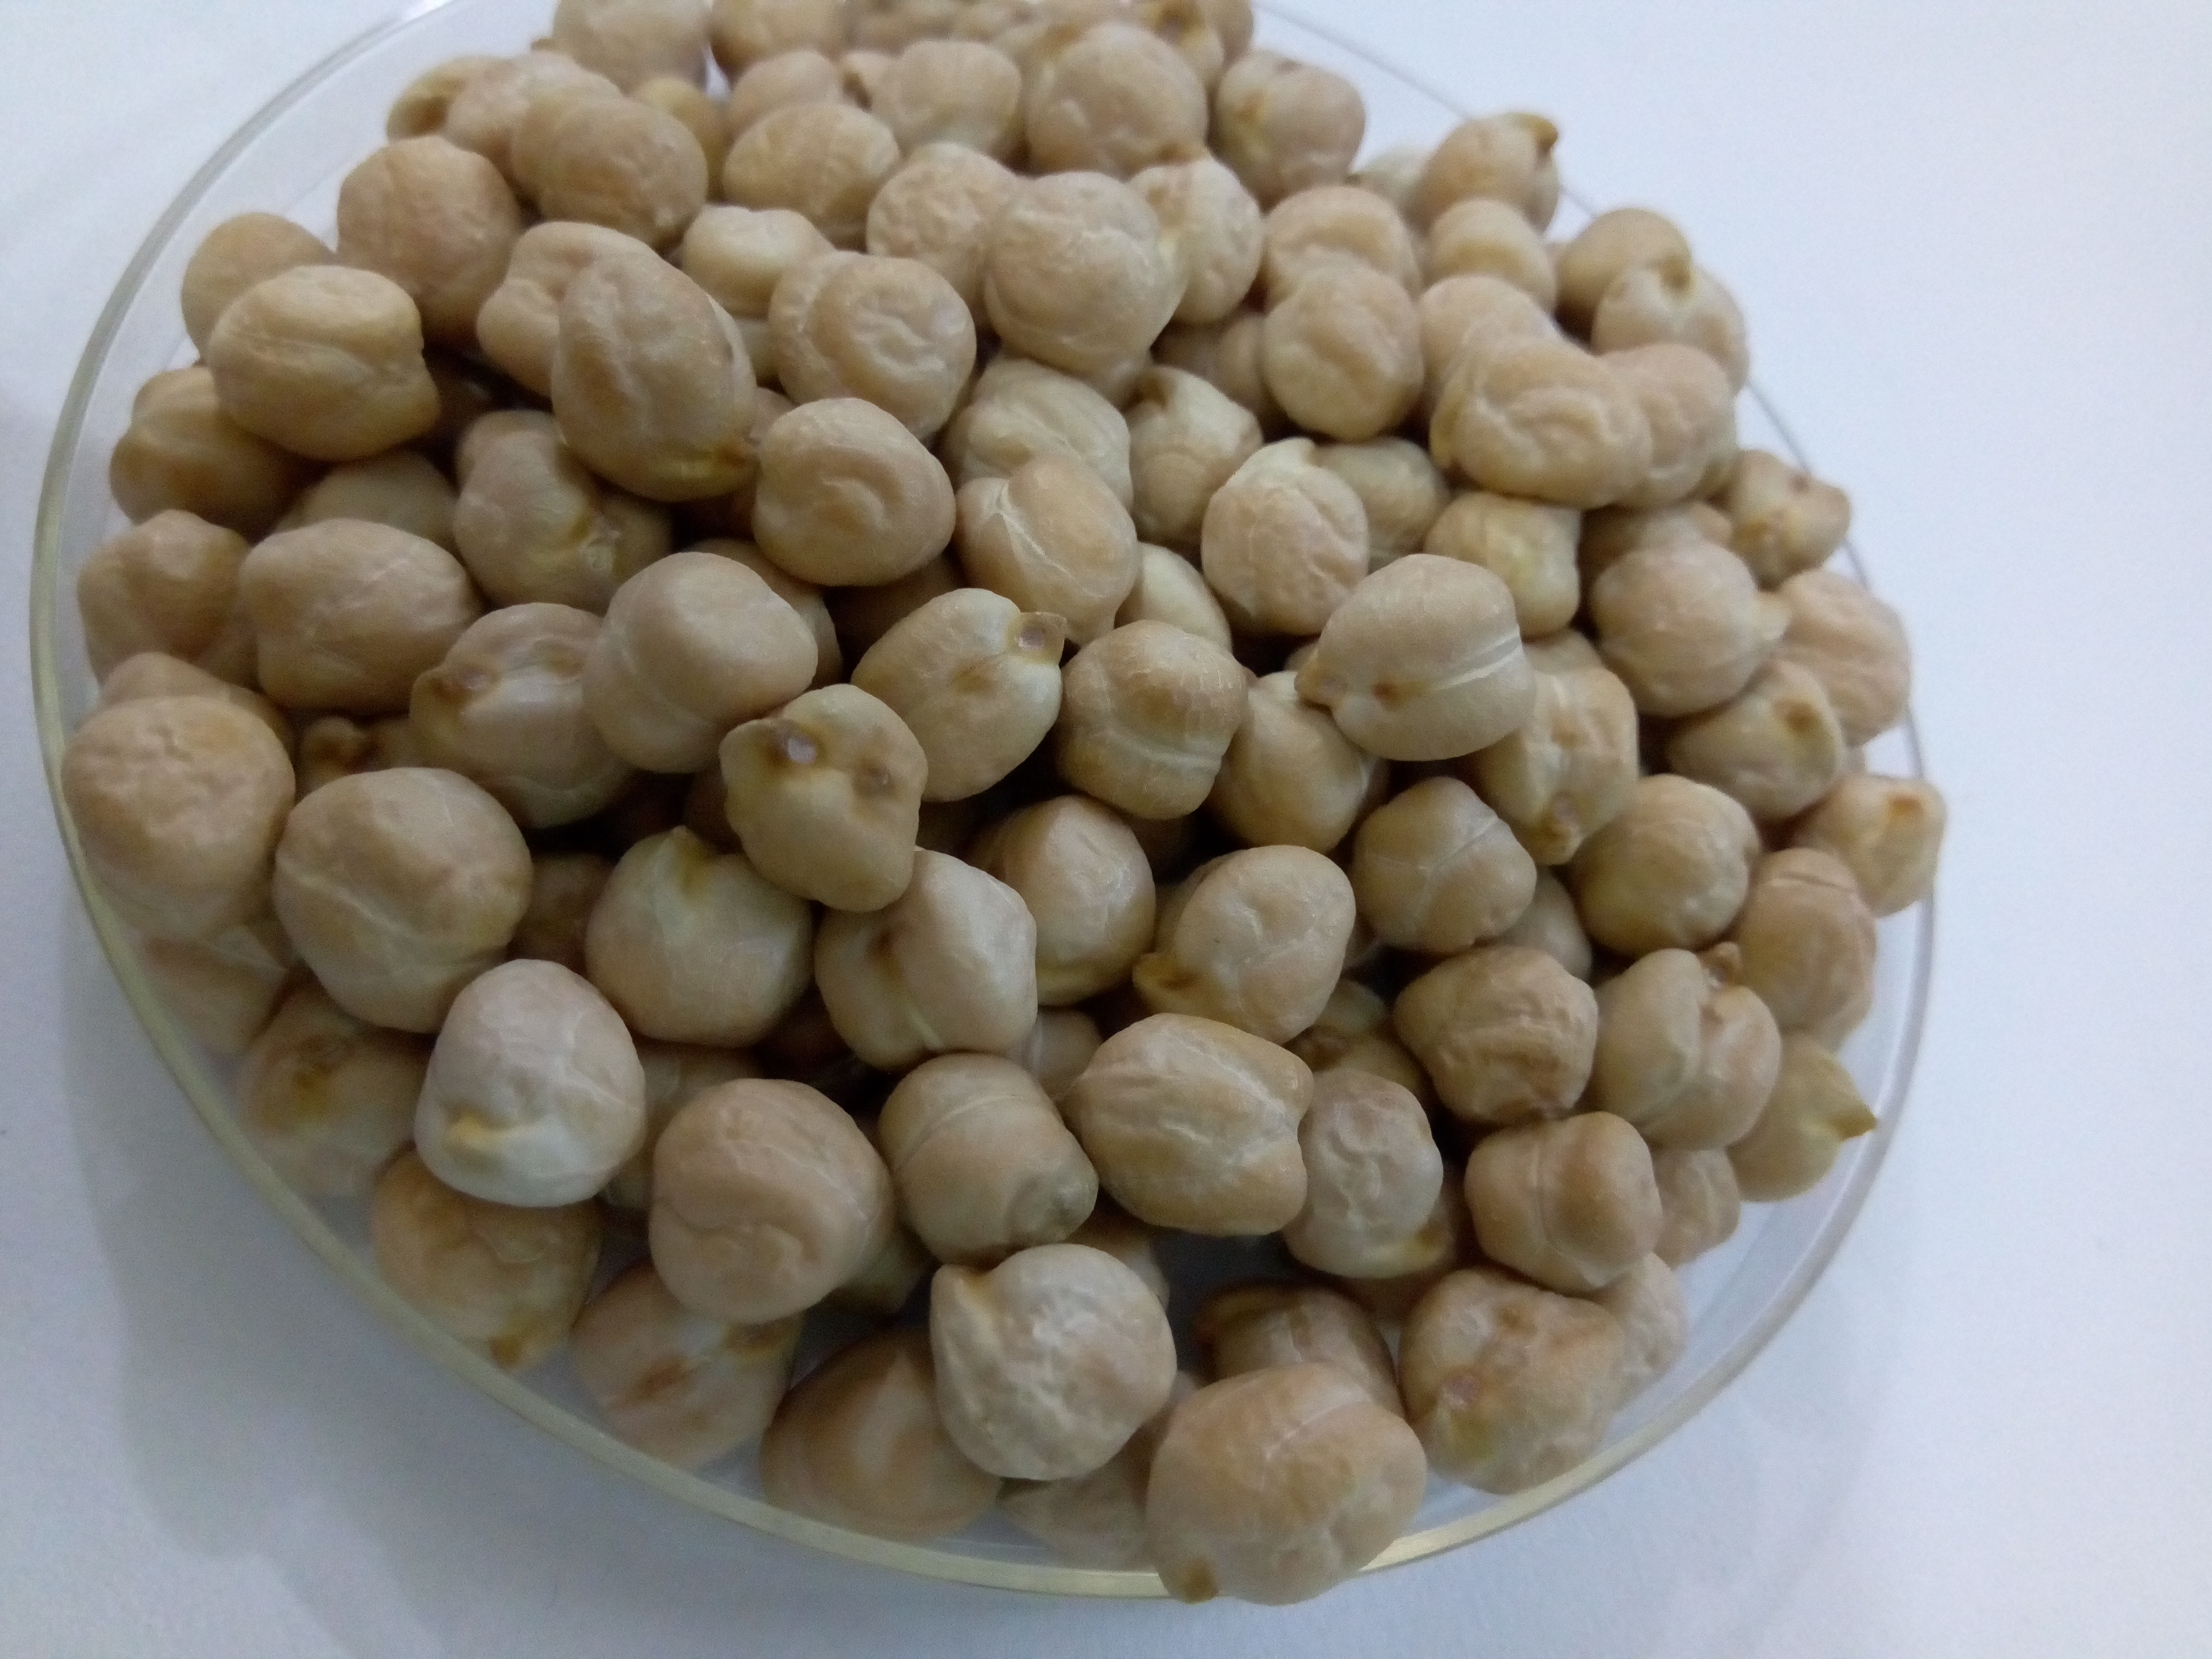
Rice seed variety: Unknown